Families of Asparagales

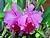
Orchidaceae: × "Brassolaeliocattleya" 'Turanbeat'

The orchid family is one of the two largest families of angiosperms (the other is Asteraceae). The shape of the flowers is very distinctive, making orchids easy to recognize. The flower is bilaterally symmetrical. The three sepals are generally colourful and bright (which is why they are sometimes called outer tepals), with one on each side ("lateral sepals") and one usually at the top of the flower ("dorsal sepal"), sometimes forming a hood. The three petals (or inner tepals), also showy, are located alternately between the sepals, two at the side and one usually at the bottom of the flower. The lower petal is referred to as the "labellum" or "lip", and is usually distinctively different from the side petals. "Thelymitra" is an example of a genus where the lower petal is similar in appearance to the other petals. The pollination systems of orchids are among the most complex and interesting of all the angiosperms. Orchids include many species of great ornamental value. Vanilla is obtained from the fruit of the orchid "Vanilla planifolia".